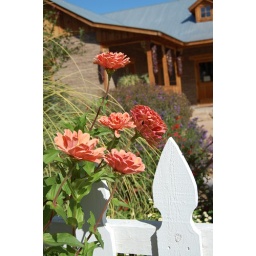
salmon colored flowers by the white picket fence